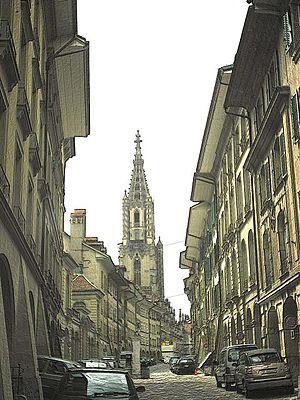
Georg Wilhelm Friedrich Hegel [ˈɡeːɔɐ̯k ˈvɪlhɛlm ˈfʁiːdʁɪç ˈheːɡl̩], né le 27 août 1770 à Stuttgart et mort le 14 novembre 1831 à Berlin, est un philosophe allemand.